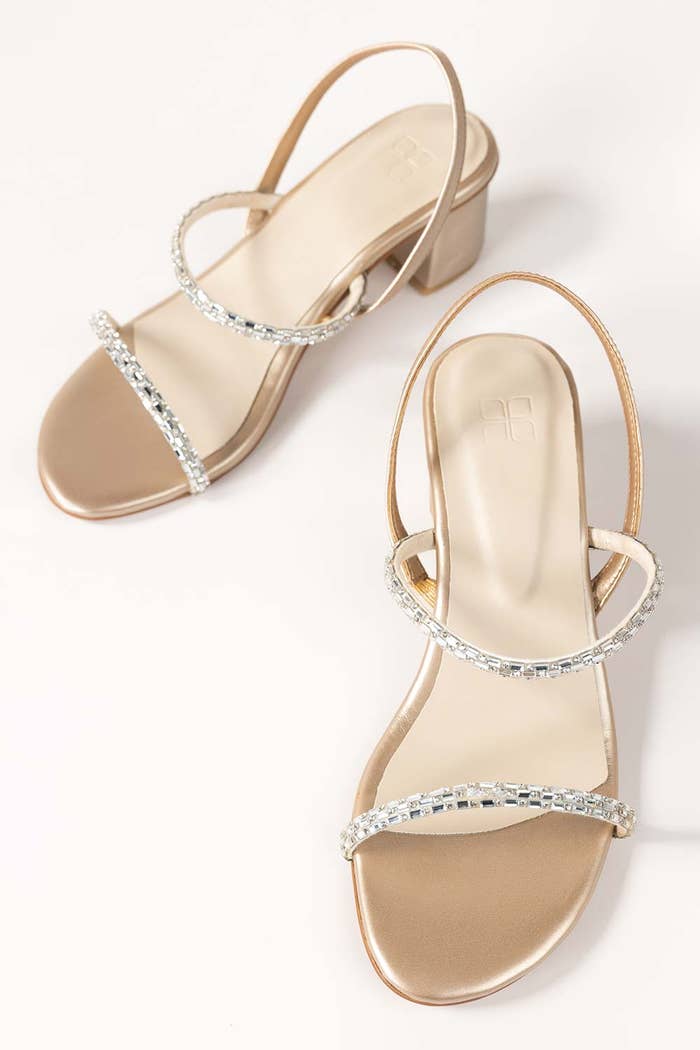
gold satin sandal